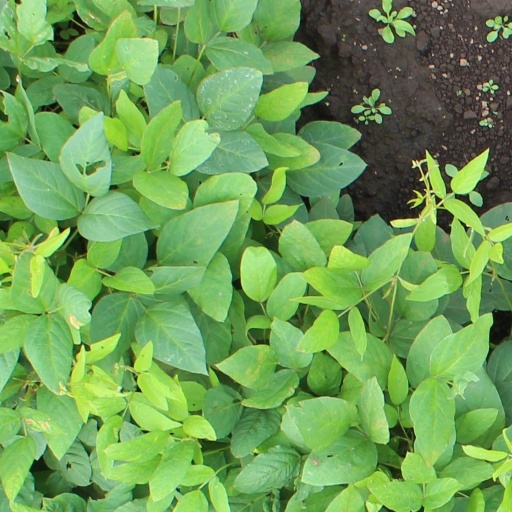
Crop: soybean